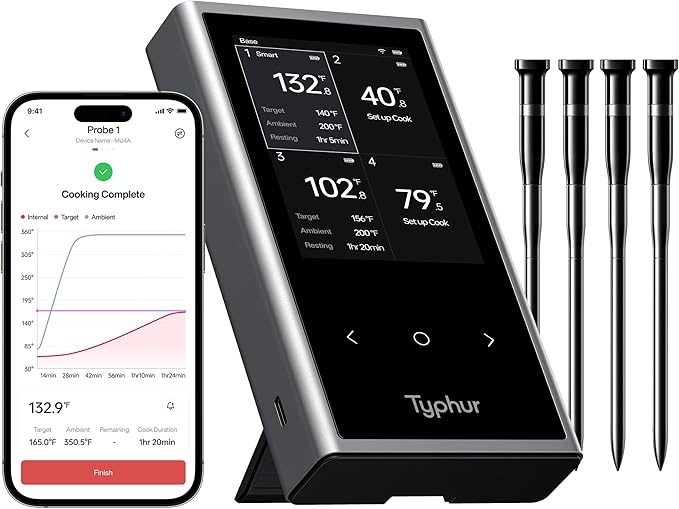
Sync Wireless Meat Thermometer Quad | 4 Probes | 6 Sensors | LCD Display | WiFi and Bluetooth 5.3 | Improved Stability and Range | IPX8 Waterproof | for BBQ, Grill, Smoker, Oven, Kitchen
About This More Reliable: Bluetooth 5.3 provides greater transmission distance, faster speed, and better ability to penetrate obstacles. This means you can bake, barbecue or grill with the confidence of maintaining a stable connection. 6 Sensors: With 5 optimally placed internal sensors and an ambient sensor on the tip, the Typhur Sync wireless meat thermometer can accurately measure doneness and even predict when your cook will be done with intelligent algorithm. Accurate and Fast: ±0.5℉ accuracy and 0.5 second response time ensure your ideal doneness every time. Each probe undergoes three rounds of testing and calibration during production to ensure perfect accuracy. Multi-Function Smart Station: It's not only a monitor but also a charging station, WiFi/Bluetooth bridge, remote control and a storage case. The TFT LCD is larger and more clear than others. The case is made of aluminum alloy with high durability. Monitor Anywhere with WiFi: Monitor your cook from anywhere with the Typhur app by linking the meat thermometer station to WiFi (2.4GHz). Keep track of your meat temperature while you're on the go without distance limitation. Overview Brand : Typhur Special Feature : IPX8 Waterproof, Rechargeable Battery, TFT LCD Display, Wi-Fi Support (2.4GHz), ±0.5℉ High Accuracy Color : Silver Gray Age Range (Description) : Adult Included Components : Typhur Sync Device Base x 1, Meat Probe x 4, Charging Cable x 1, User Manual x 1 Outer Material : Aluminum Specification Met : CE Display Type : TFT LCD Display Connectivity Technology : Wi Fi Product Care Instructions : Machine Wash, Oven Safe, Wipe Clean
Brand: Typhur
Category: Home & Garden > Kitchen & Dining > Kitchen Tools & Utensils > Cooking Thermometers > Wireless Thermometers